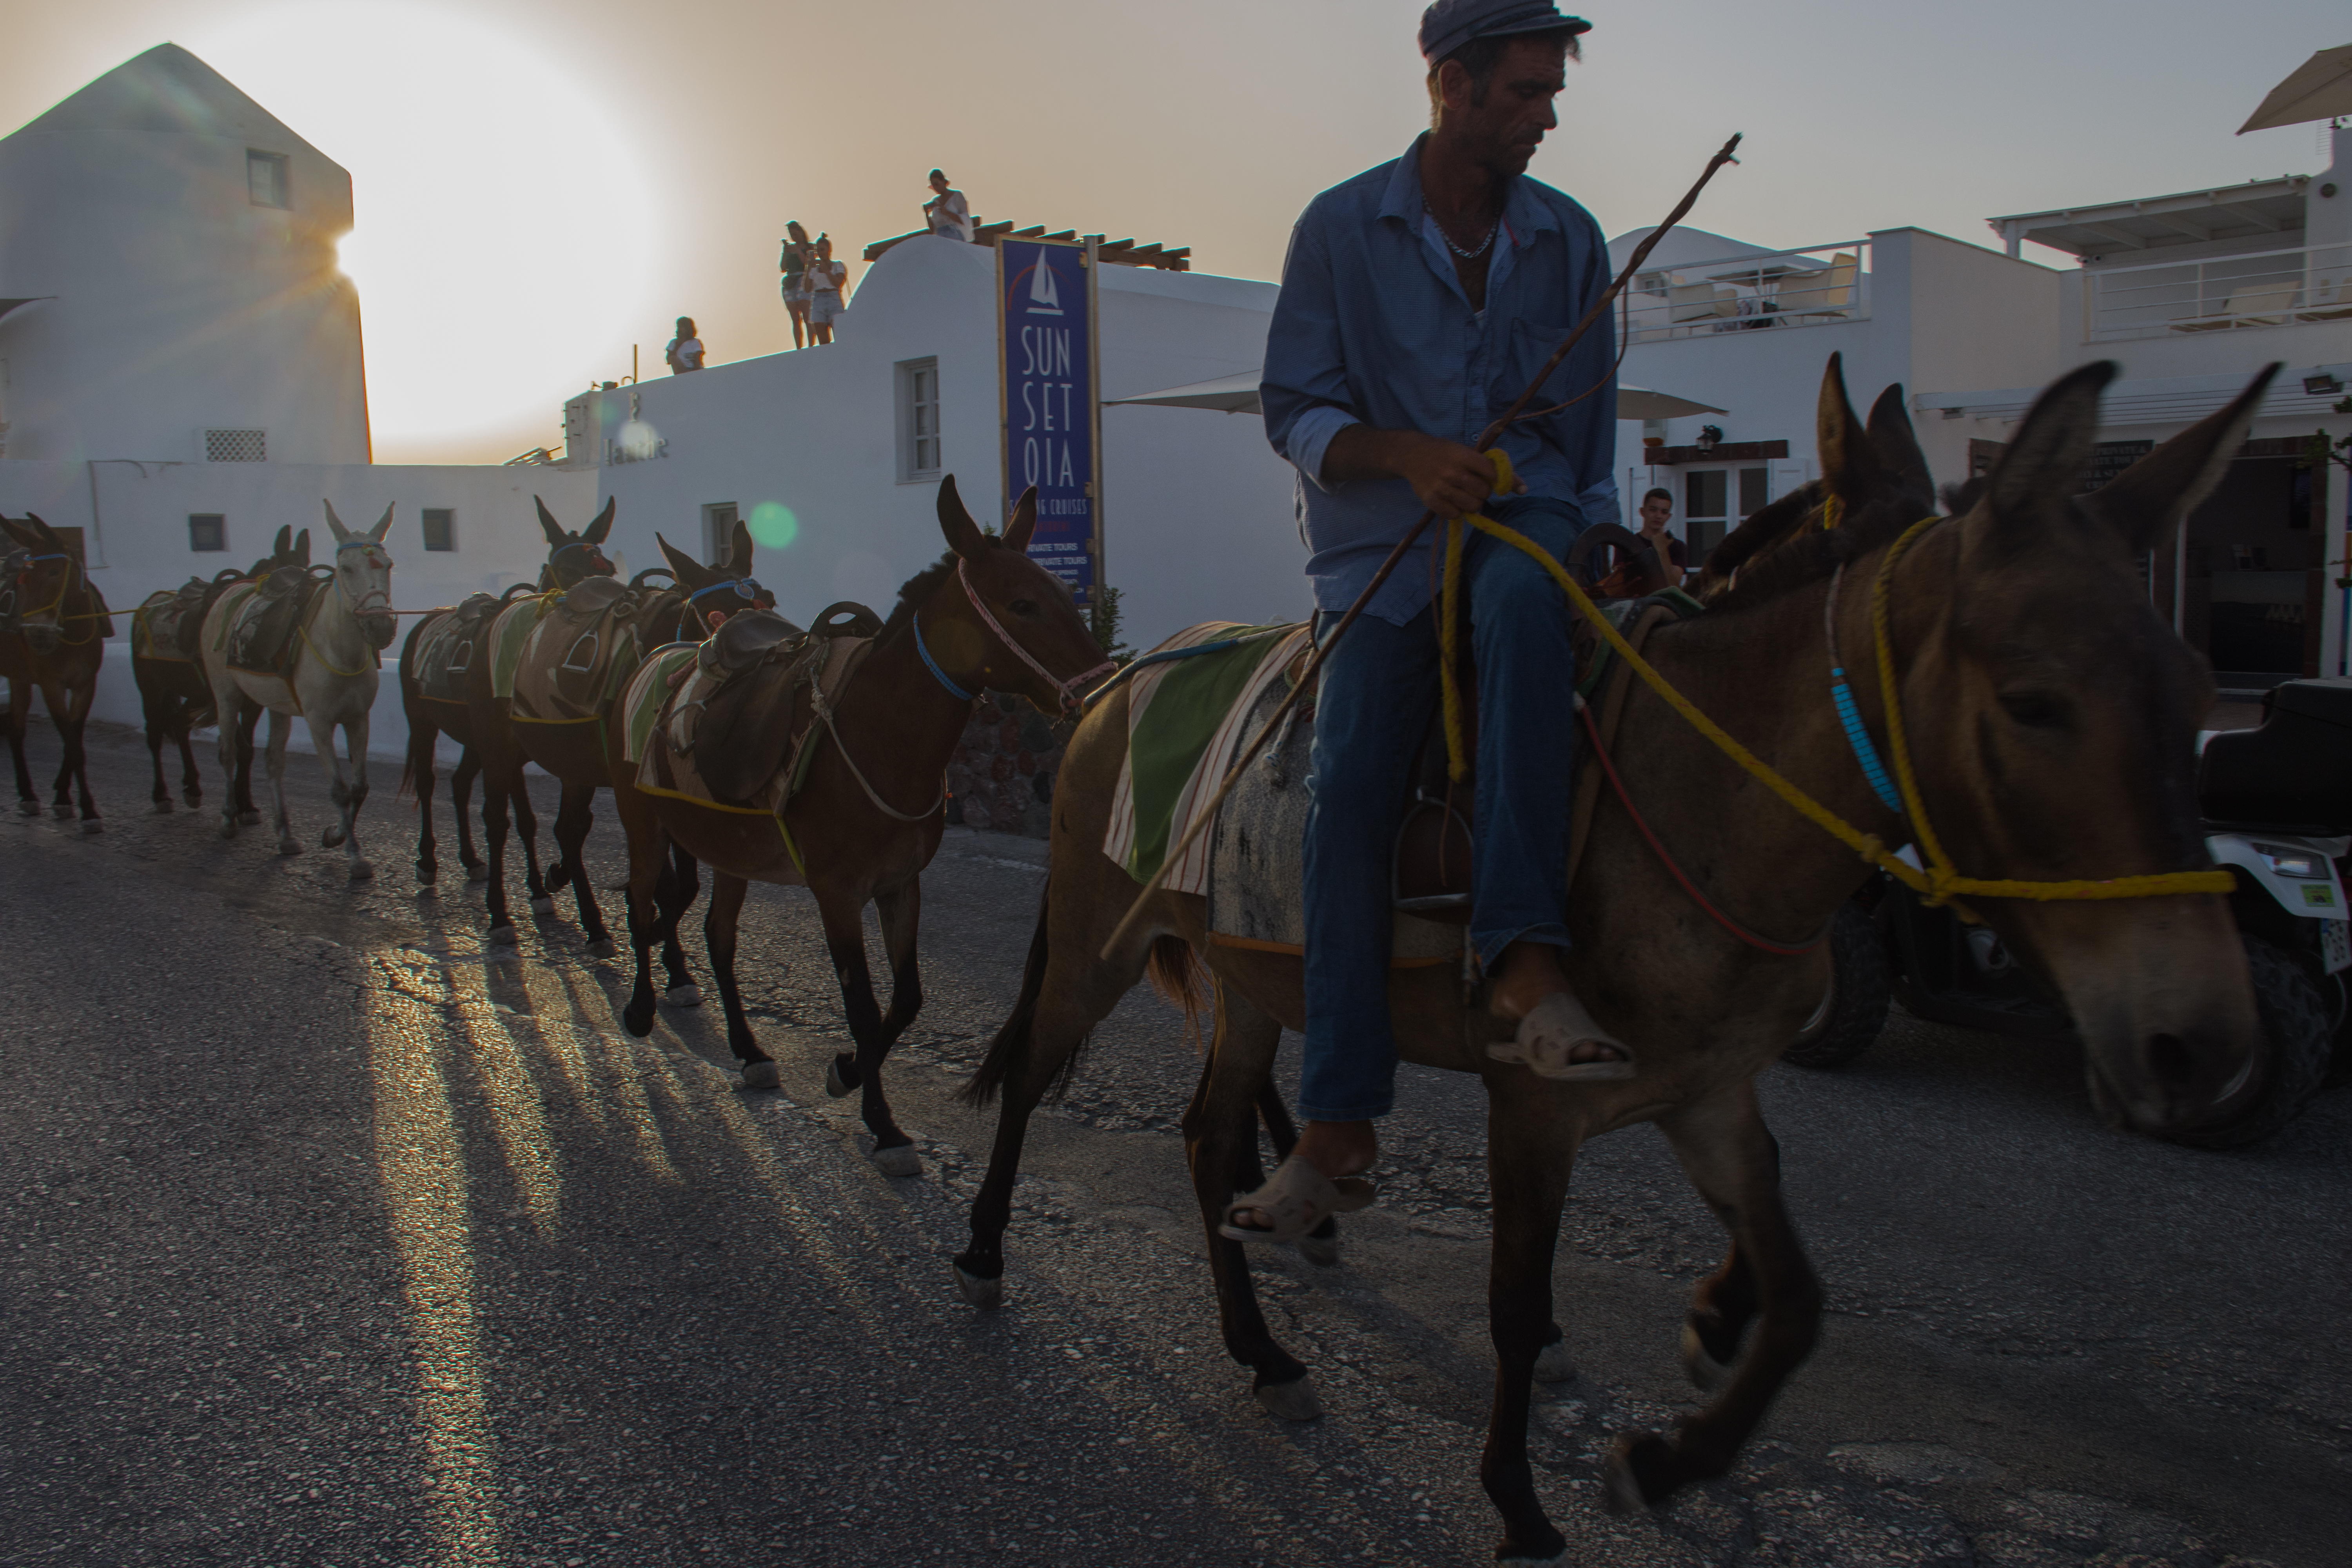
mules, animals, taxi, transportation, rider, sunset, vacation, summer, santorini, mykonos, greece, horse, vertebrate, horse like mammal, mode of transport, pack animal, horse harness, mule, livestock